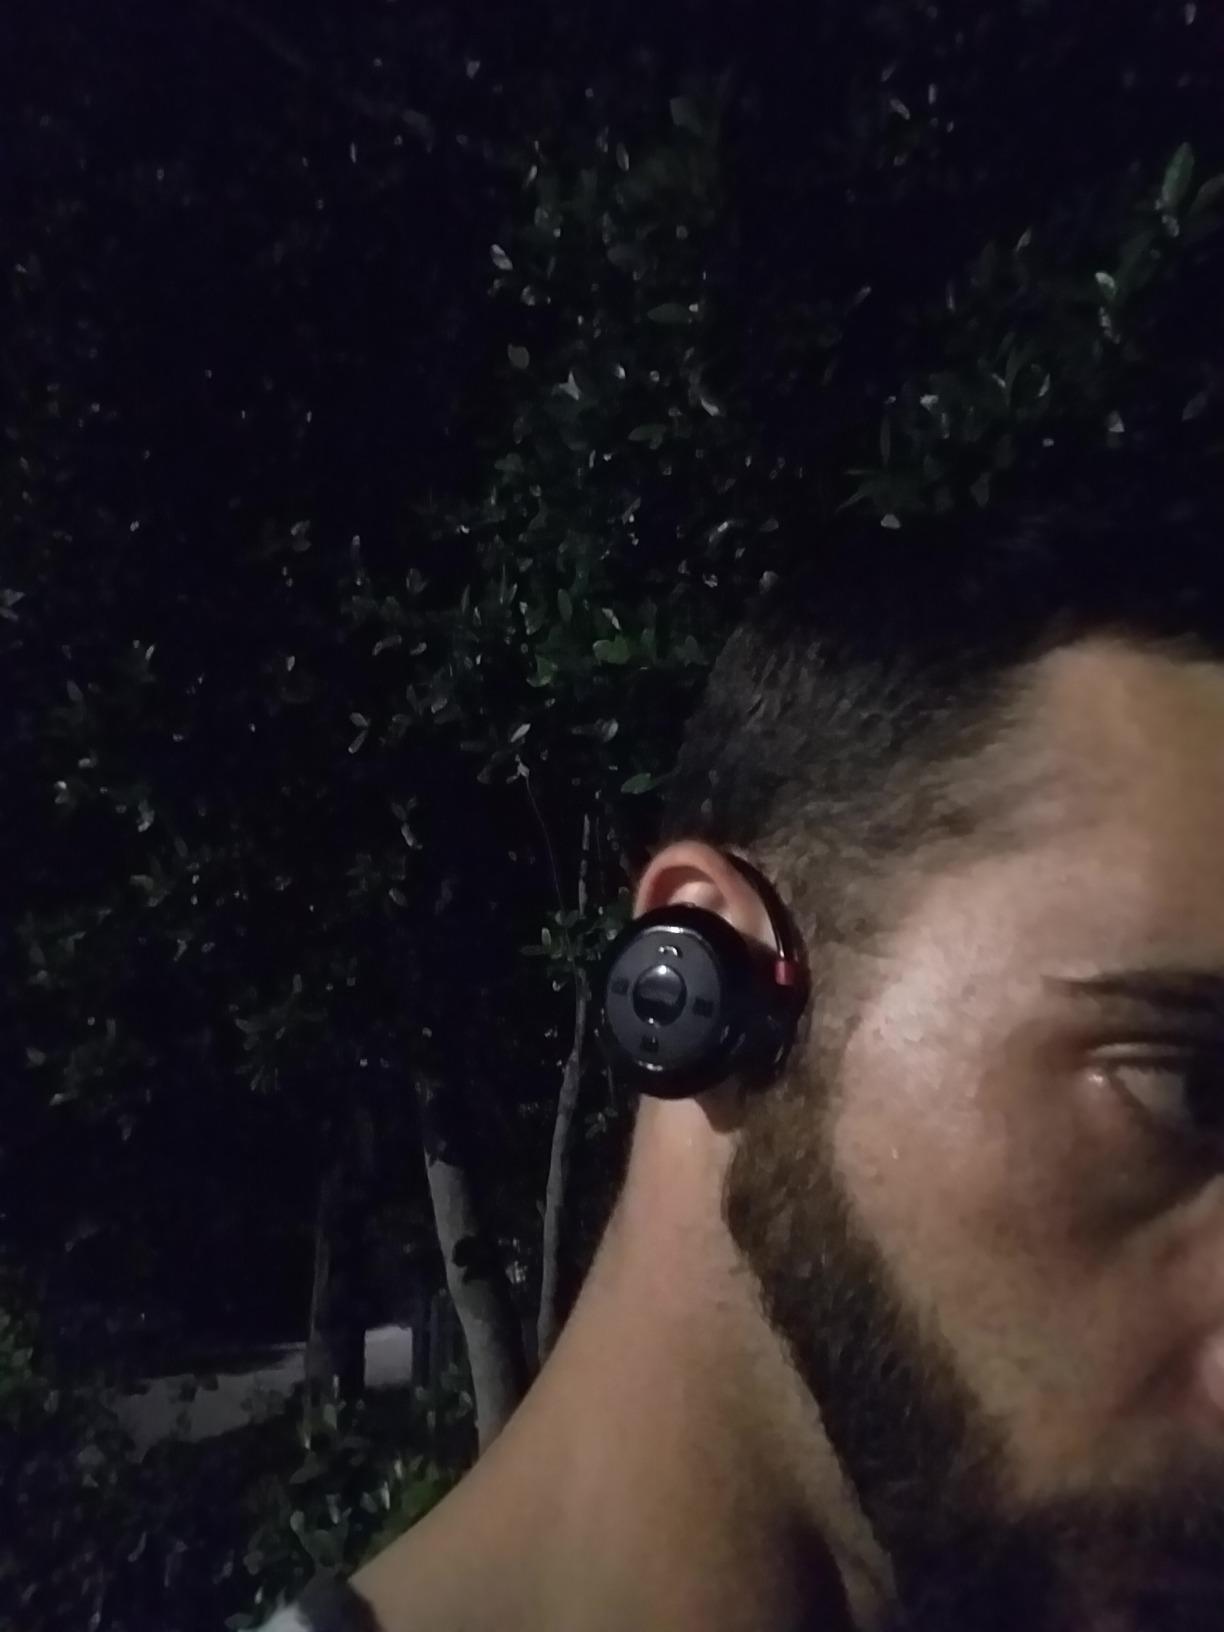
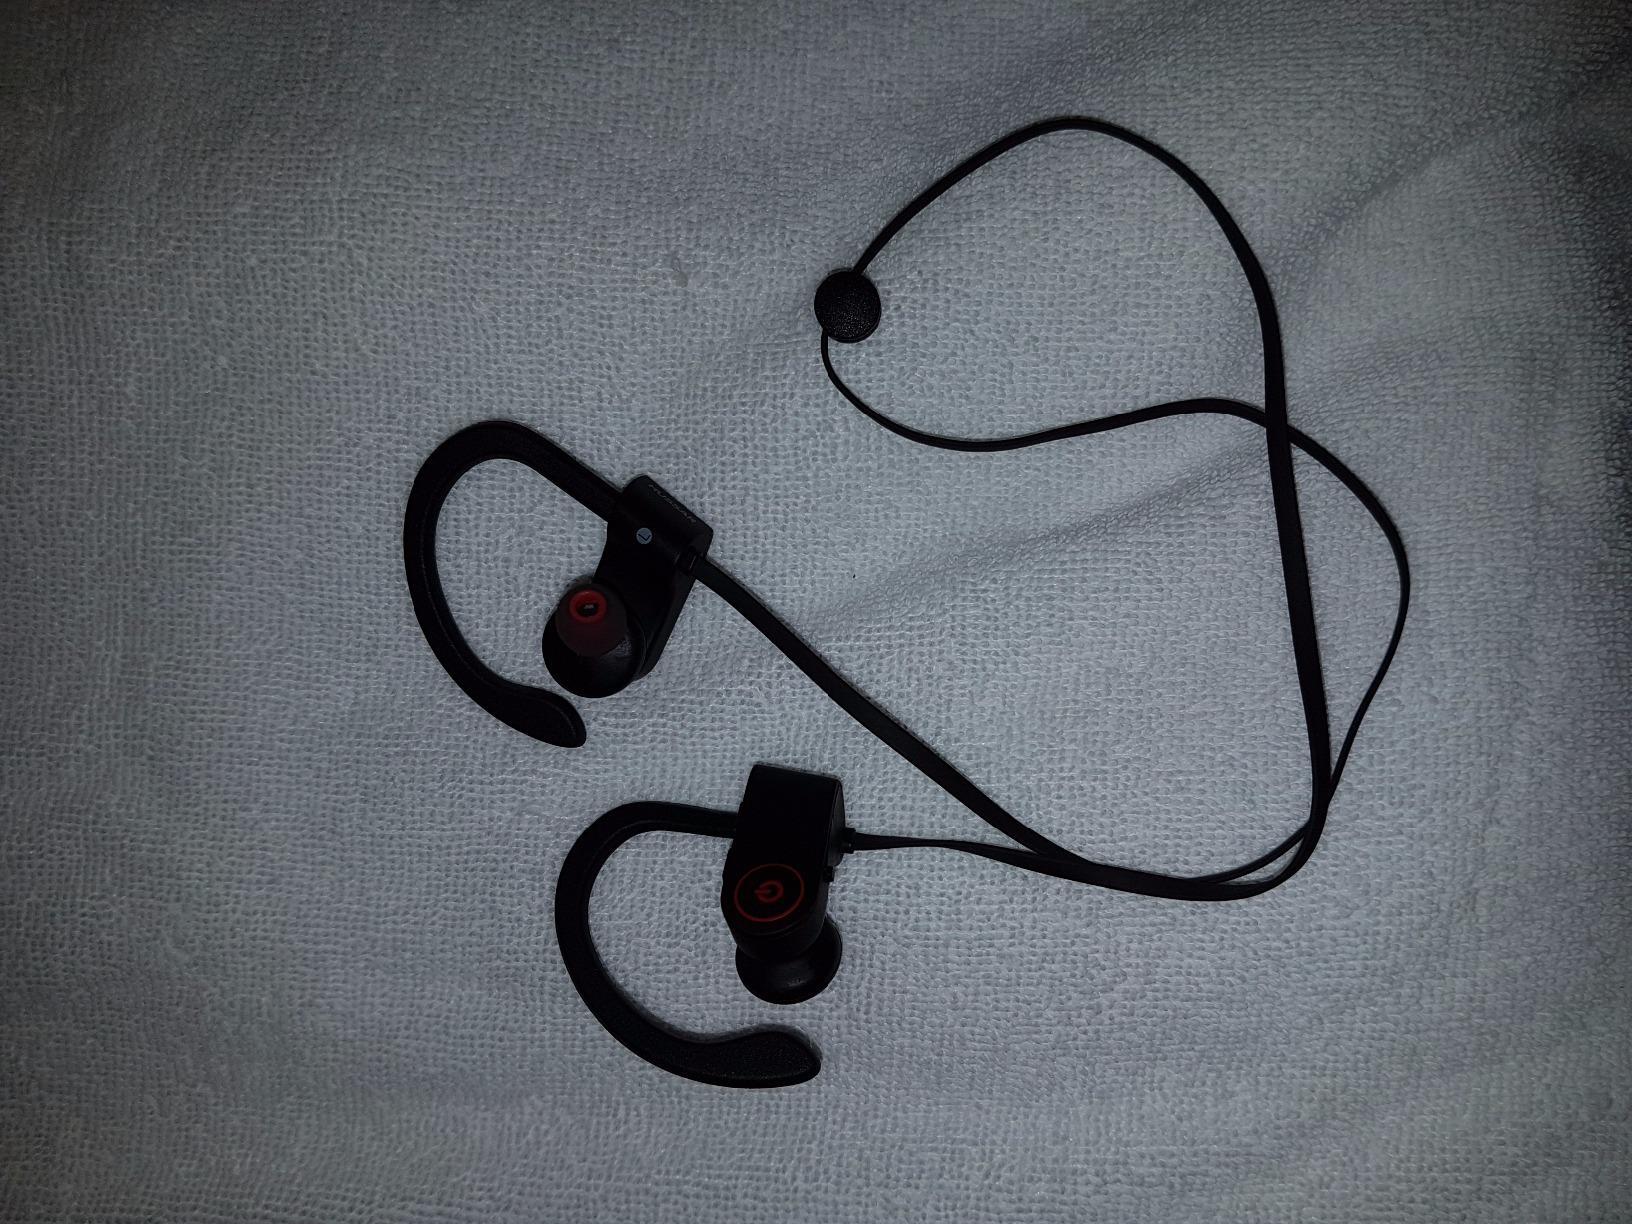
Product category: headphones
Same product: no